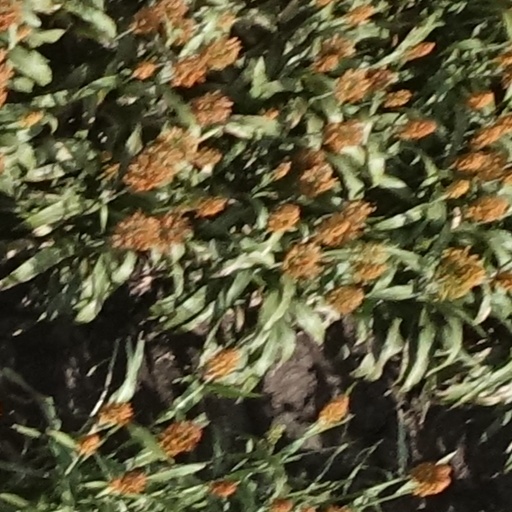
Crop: sorghum